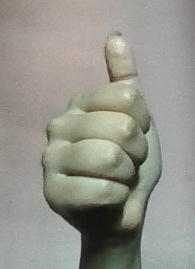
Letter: aleff